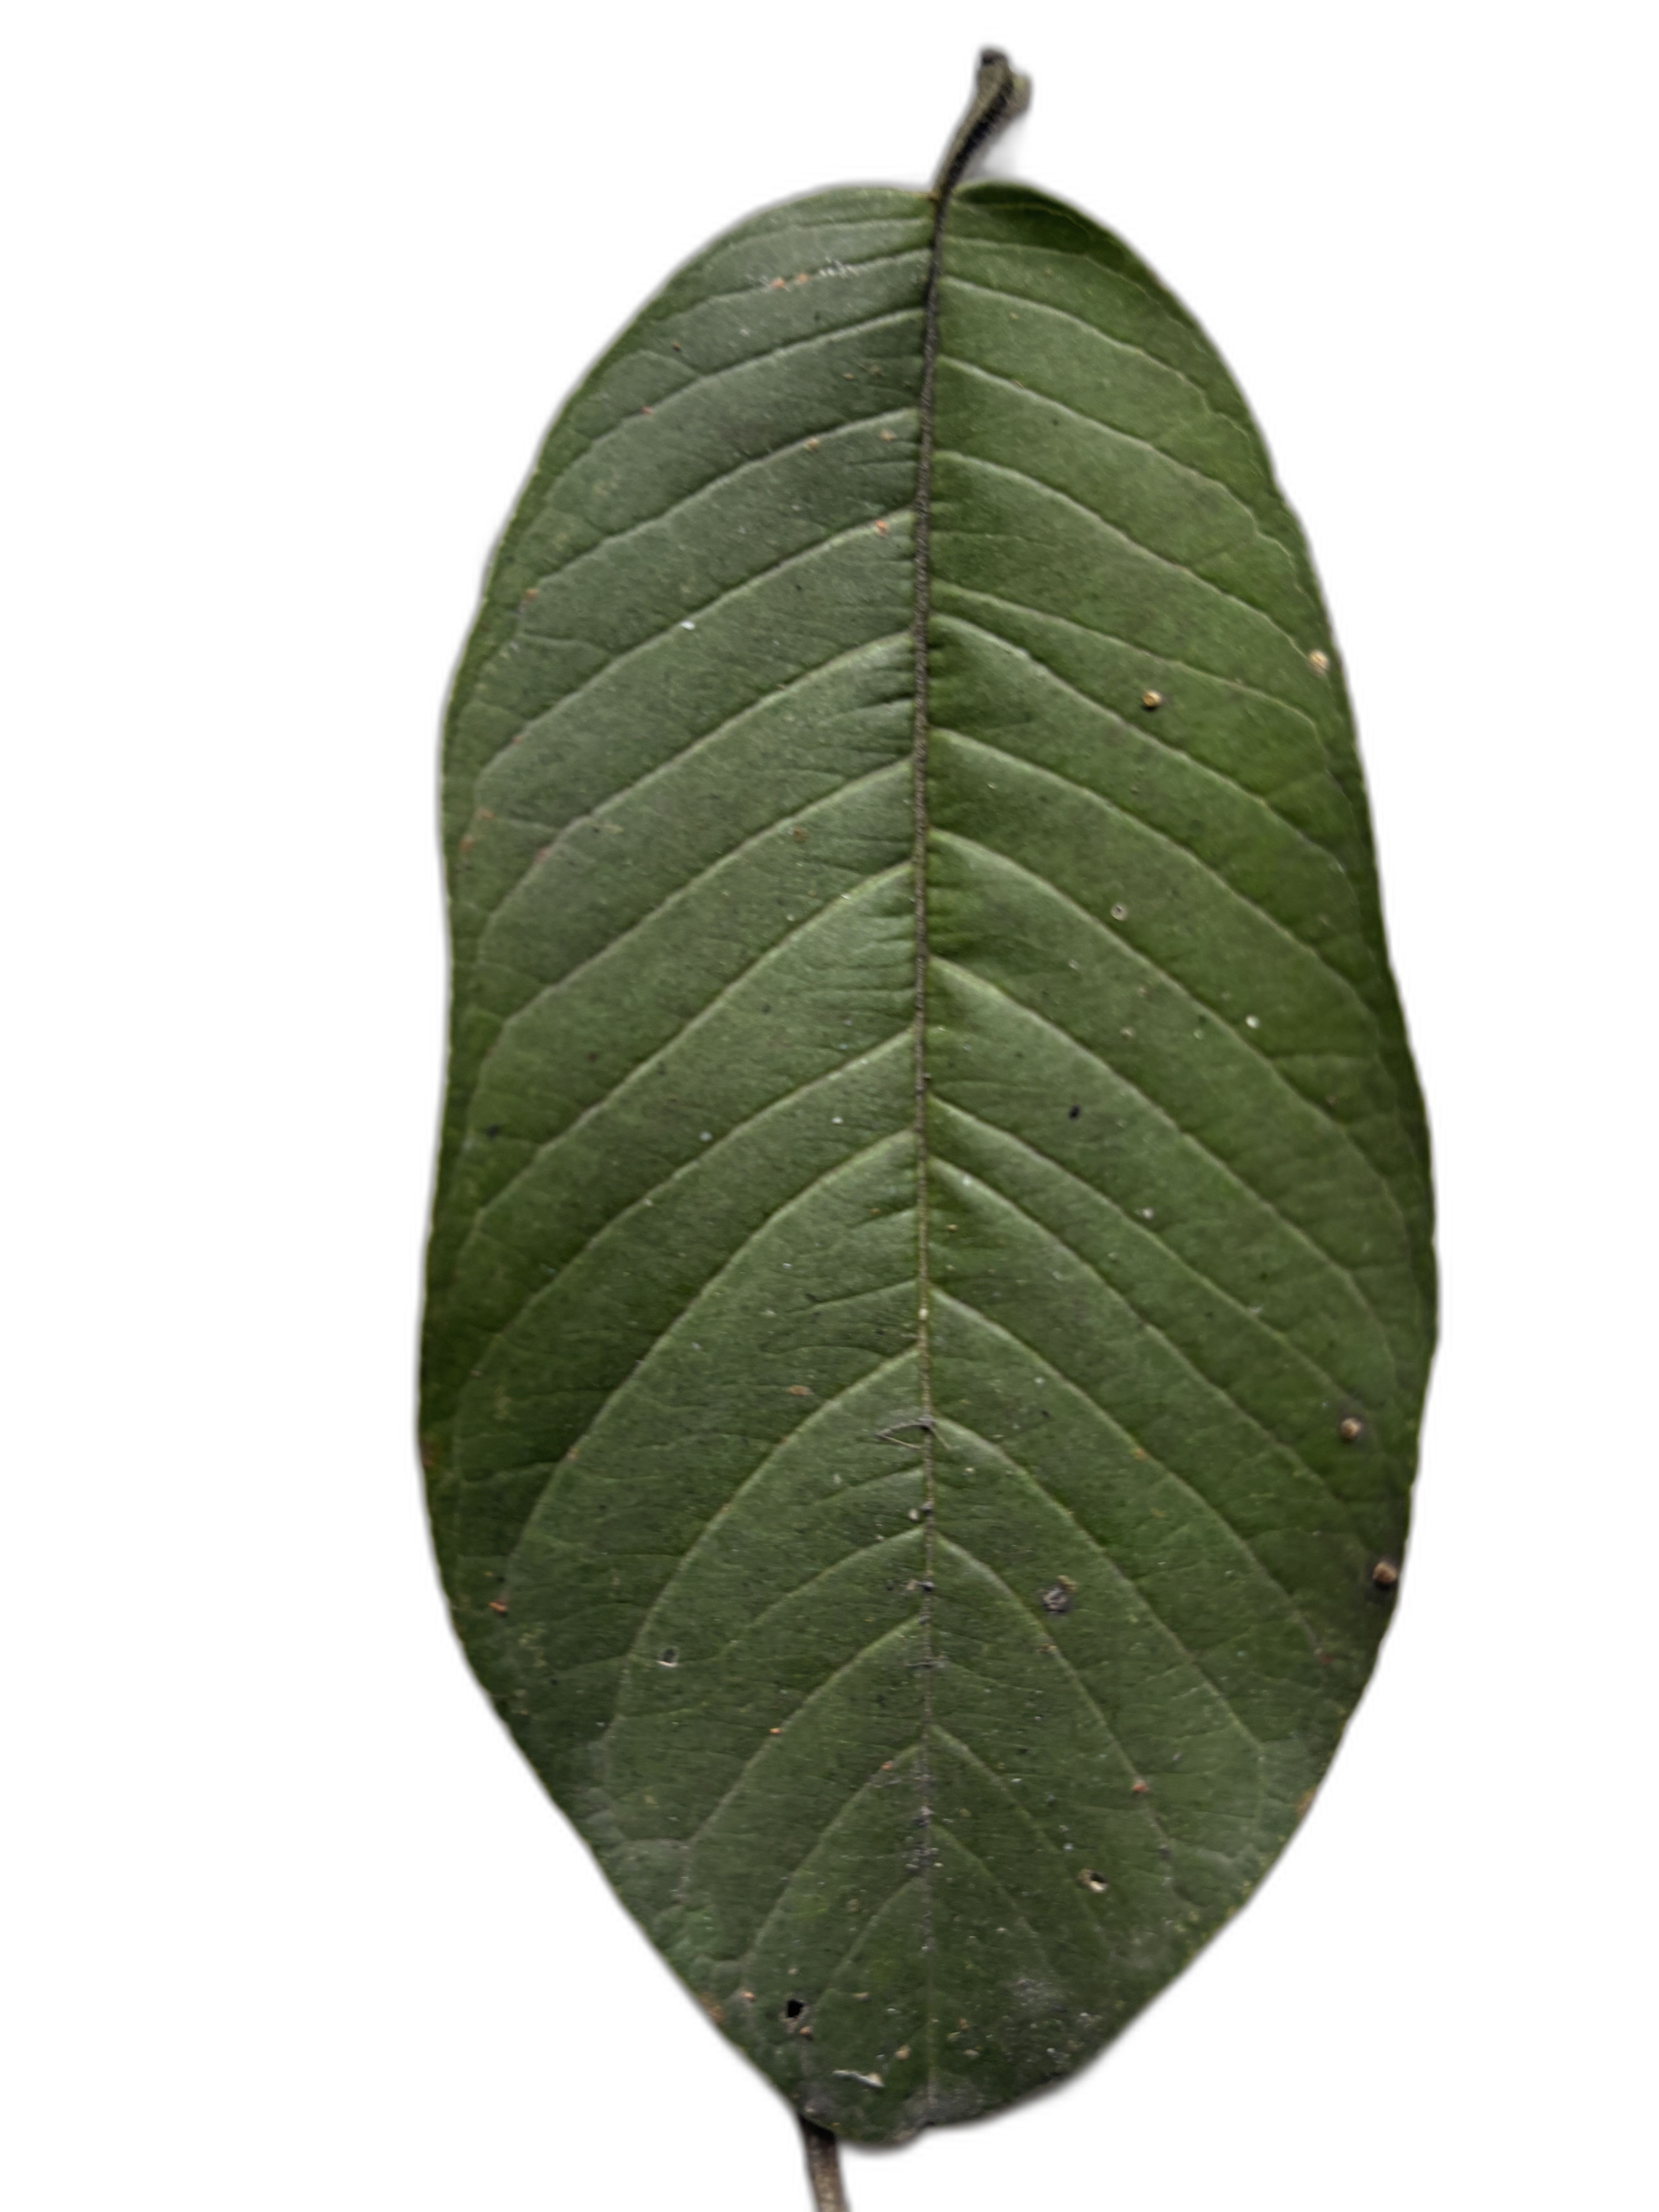
Plant part: leaf
Disease: Healthy